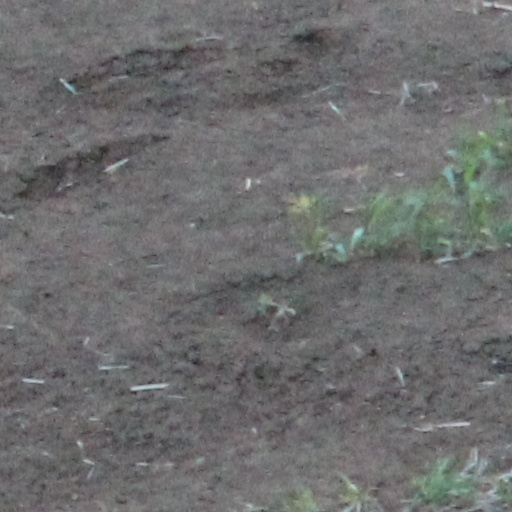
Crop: wheat